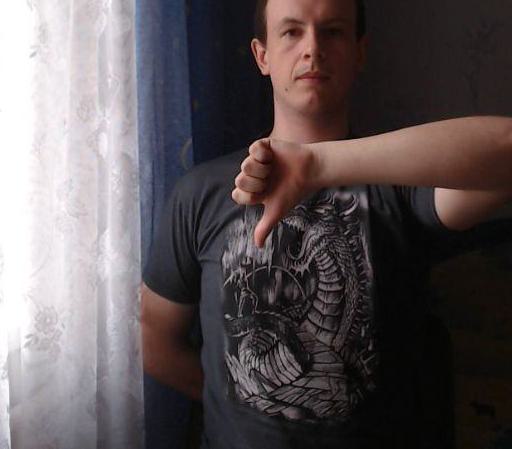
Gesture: dislike